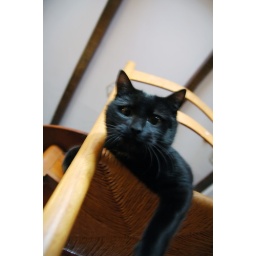
she's sitting in my chair